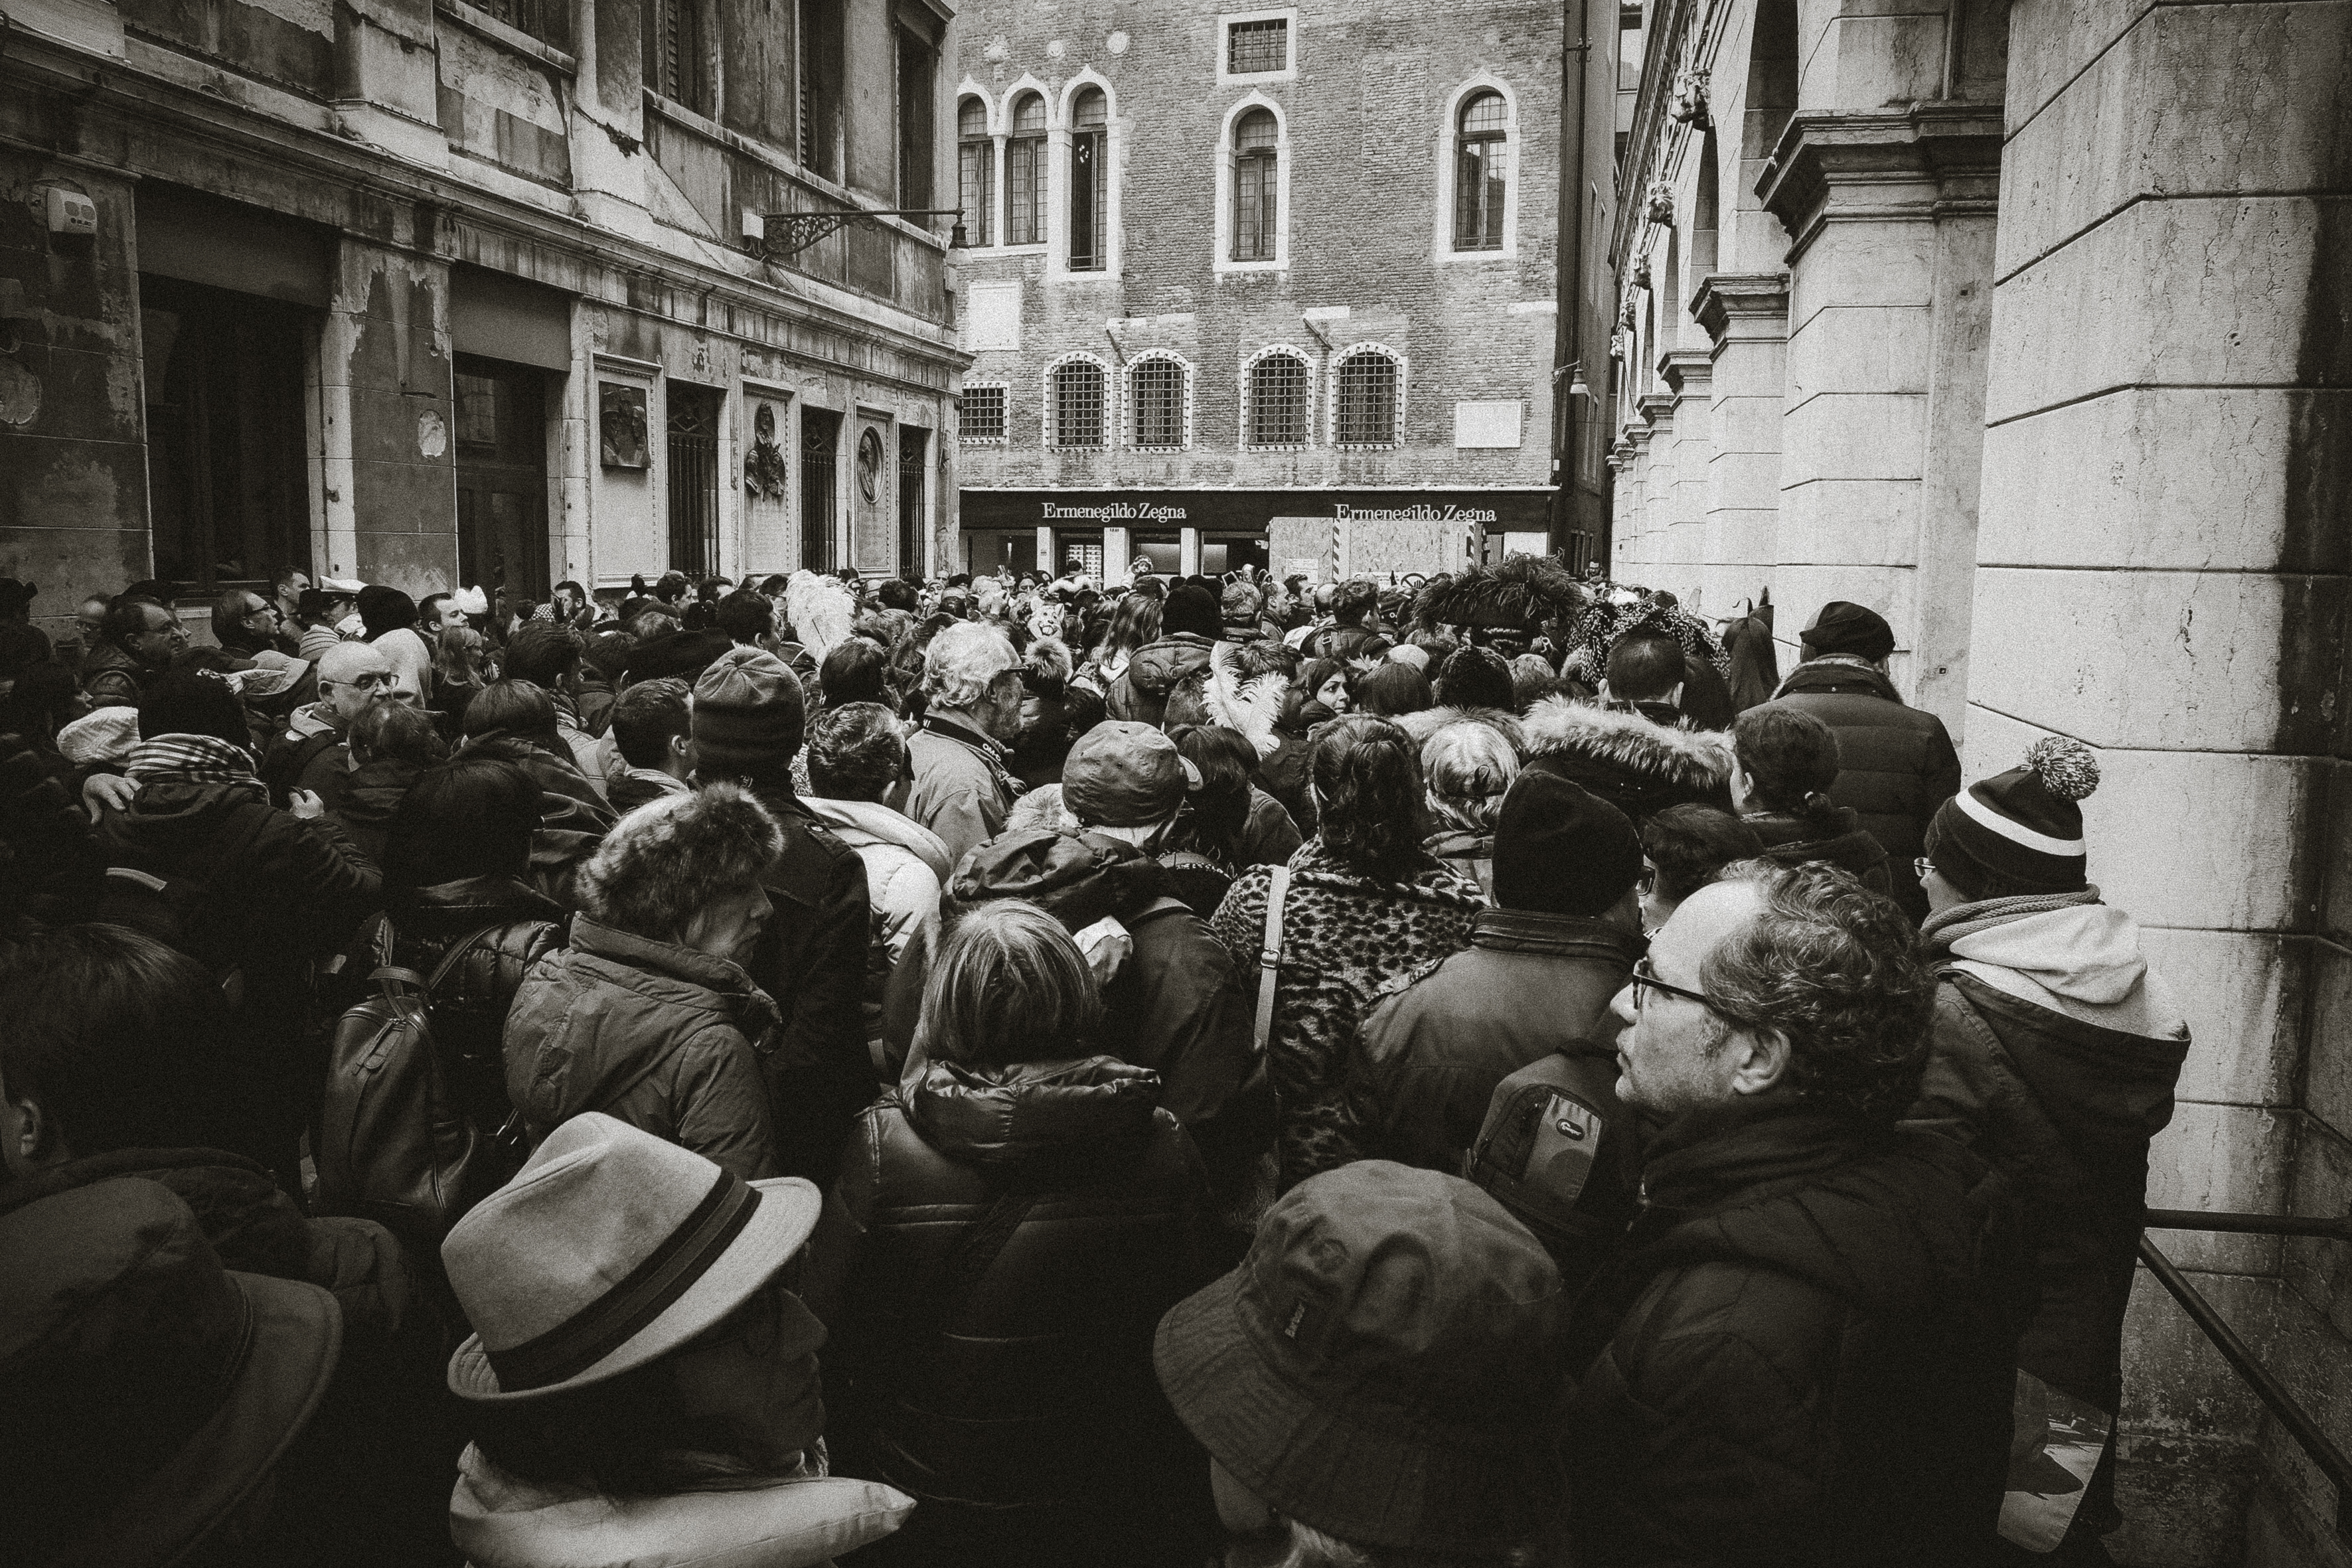
black and white, people, street, urban, crowd, travel, fujifilm, italy, monochrome, bw, 2016, blackandwhite, blackwhite, ngc, photograph, venezia, veneto, history, image, it, fuji, fujixt1, fujix, noireblanc, carnevale, italyvenezia, carnevale2016, monochrome photography, ancient history